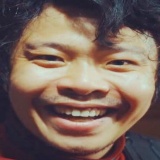
ca sĩ Việt Johan